Palazzo Tolomei

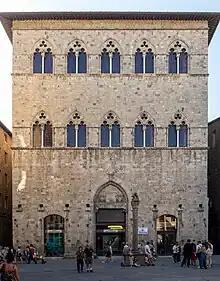
Facade of Palazzo Tolomei

The building is one of the oldest palaces in the city and was erected between 1270 and 1275 by the Tolomei family. It served as the first permanent headquarters of the Sienese commune during the early years of the Guelph era, before the construction of the Palazzo Pubblico in the Piazza del Campo, and it also functioned as a bank and private residence. It stands on the west side of the Piazza Tolomei, across from the church of San Cristoforo. The aristocratic Tolomei family for many years was associated with this parish church. On the Via Banchi di Sopra, it is a few houses south and across the street of the Palazzo Bichi Ruspoli, a few blocks north of the Piazza del Campo.